Question: Please indicate a possible affordance area of the bed that can be used for lying down
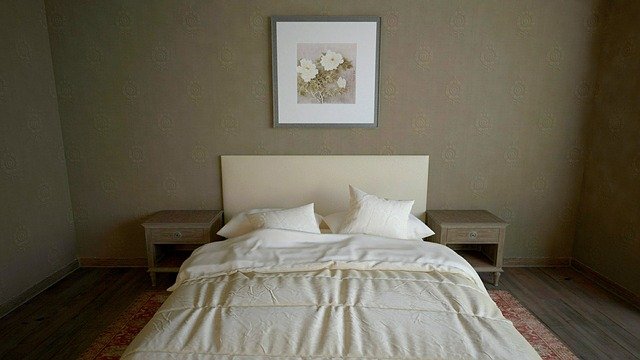
Answer: [135.5, 238.5, 524.5, 354.5]